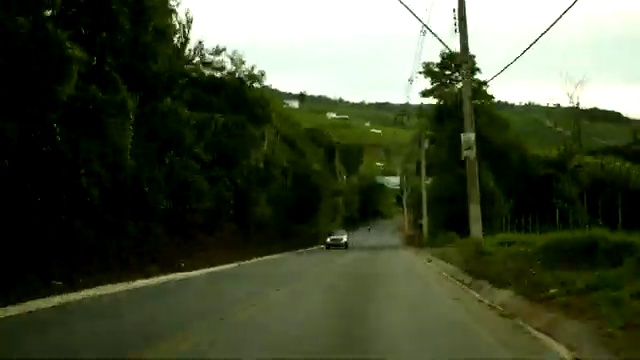
Fire: no
Smoke: no